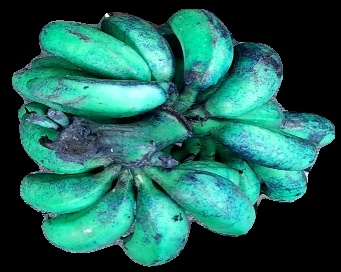
Variety: rasbale
Grade: grade3